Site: brandenburg
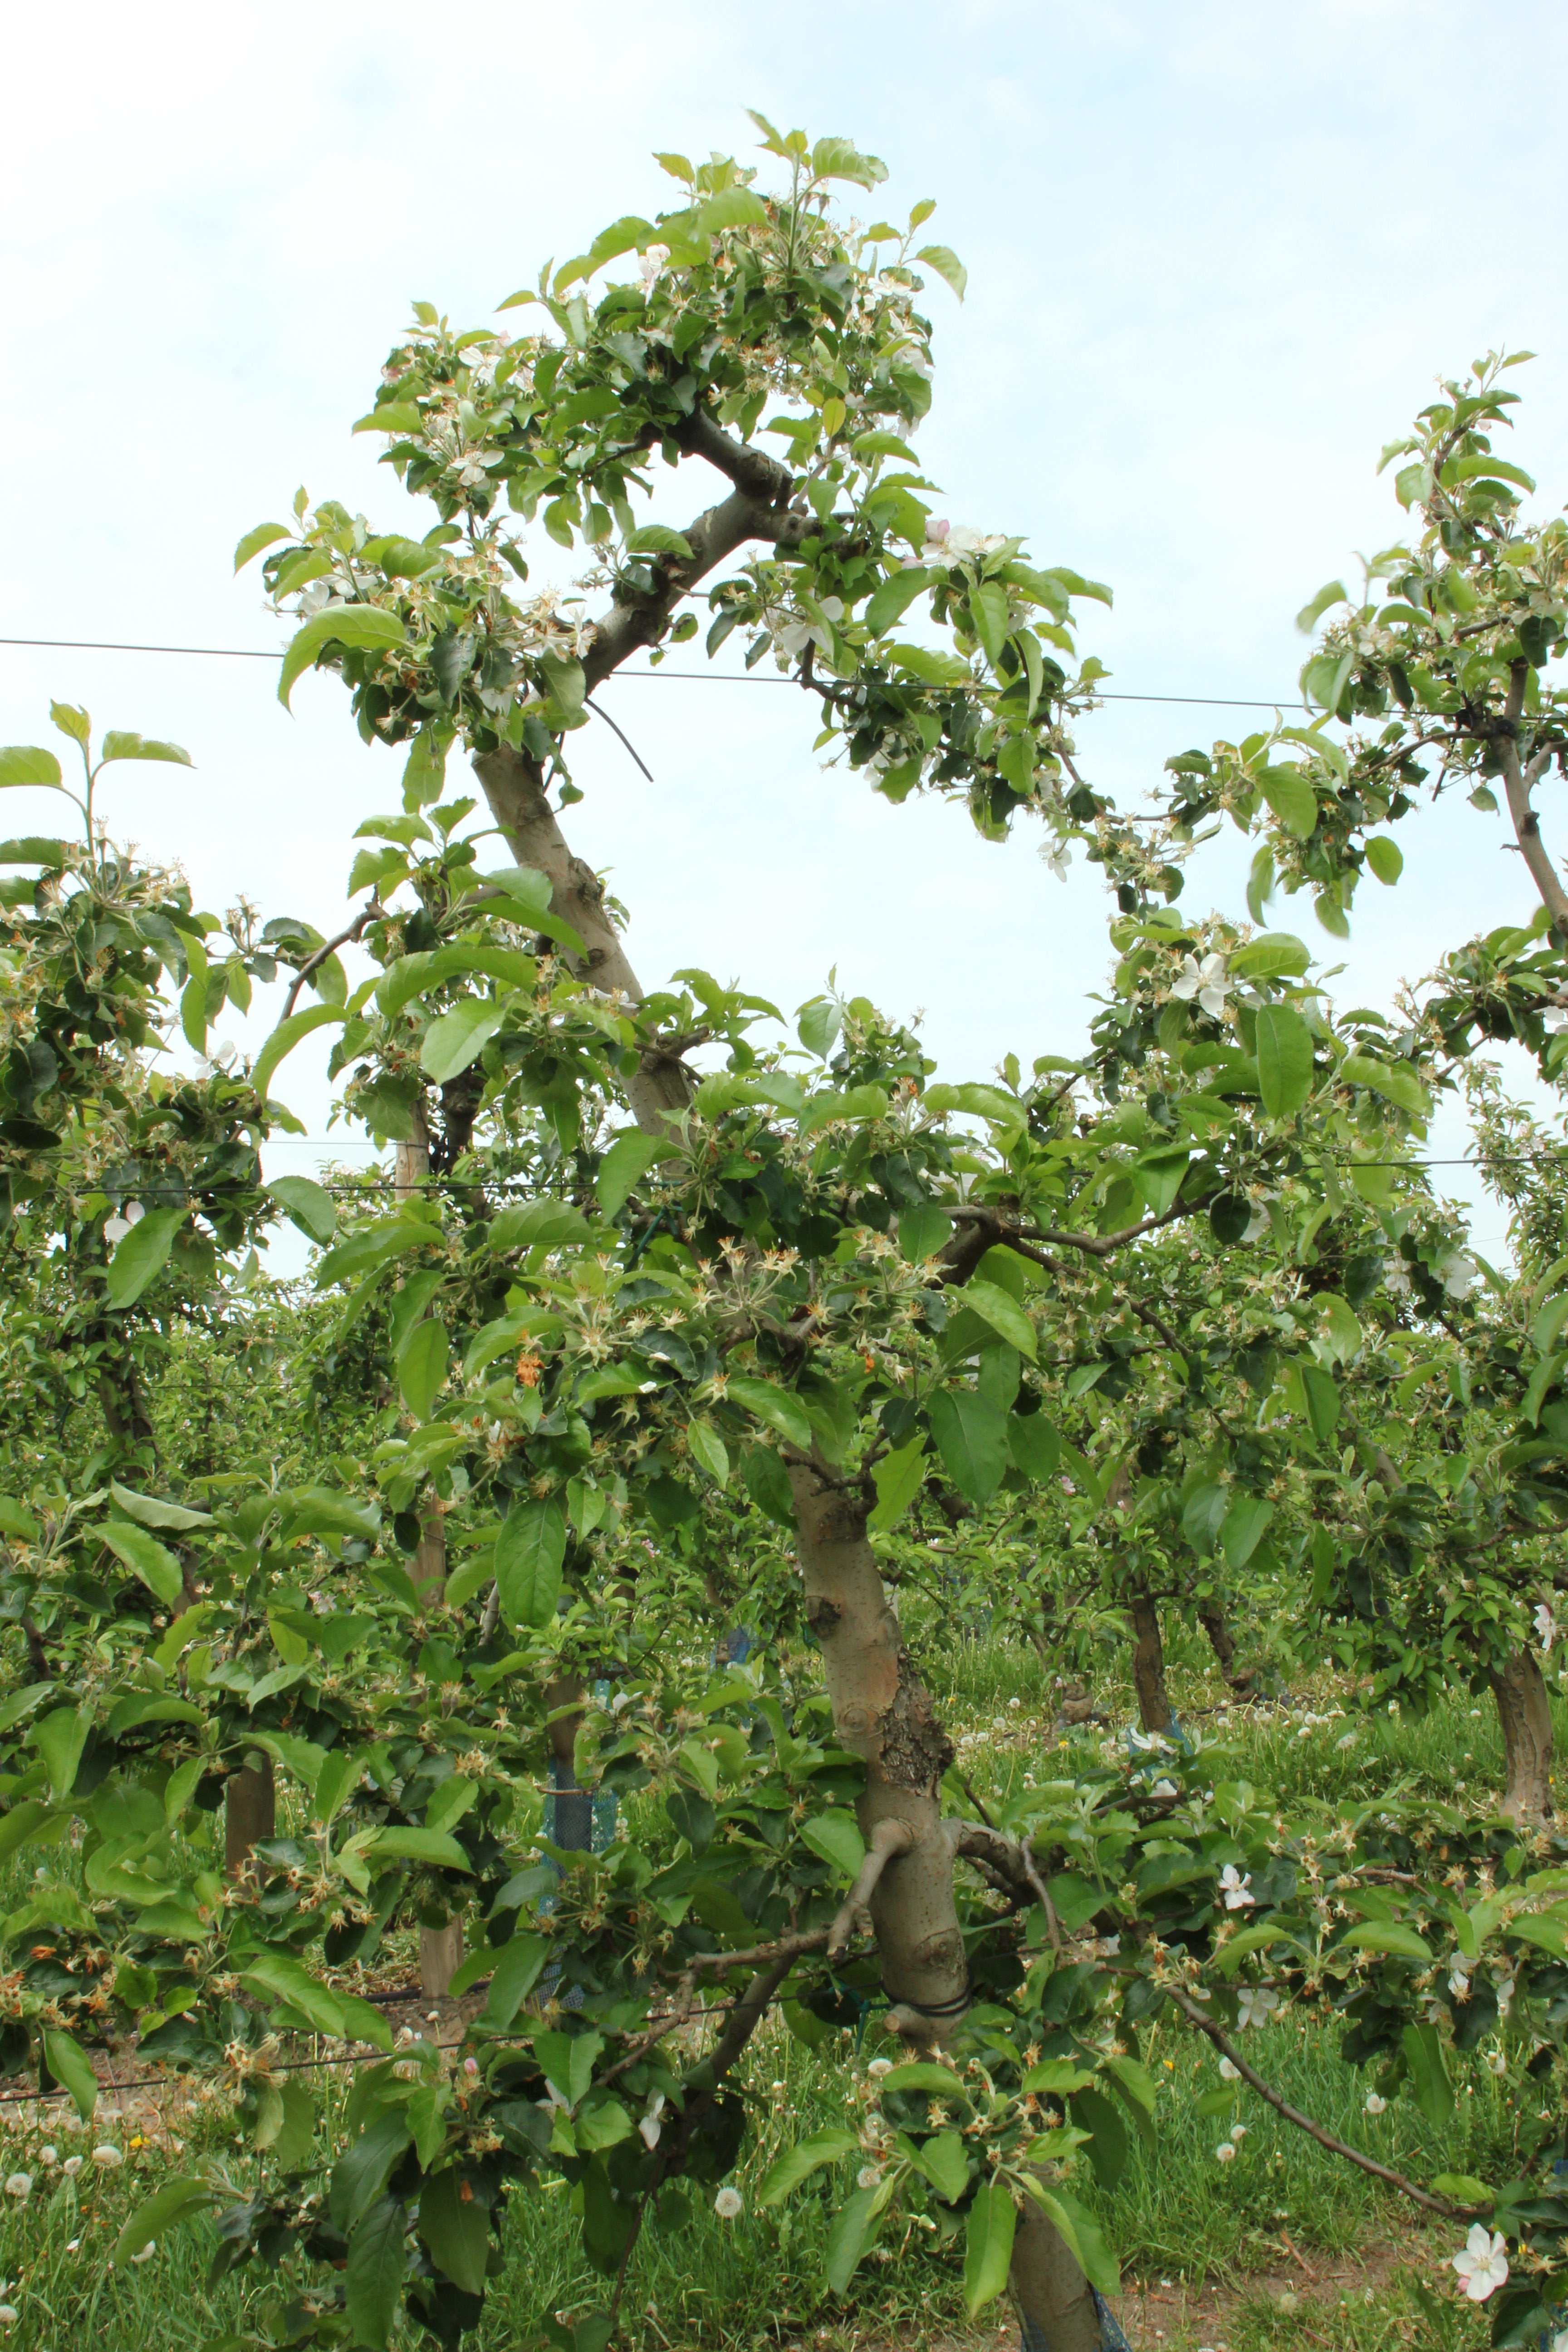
Growth stage (BBCH 67): Flowering